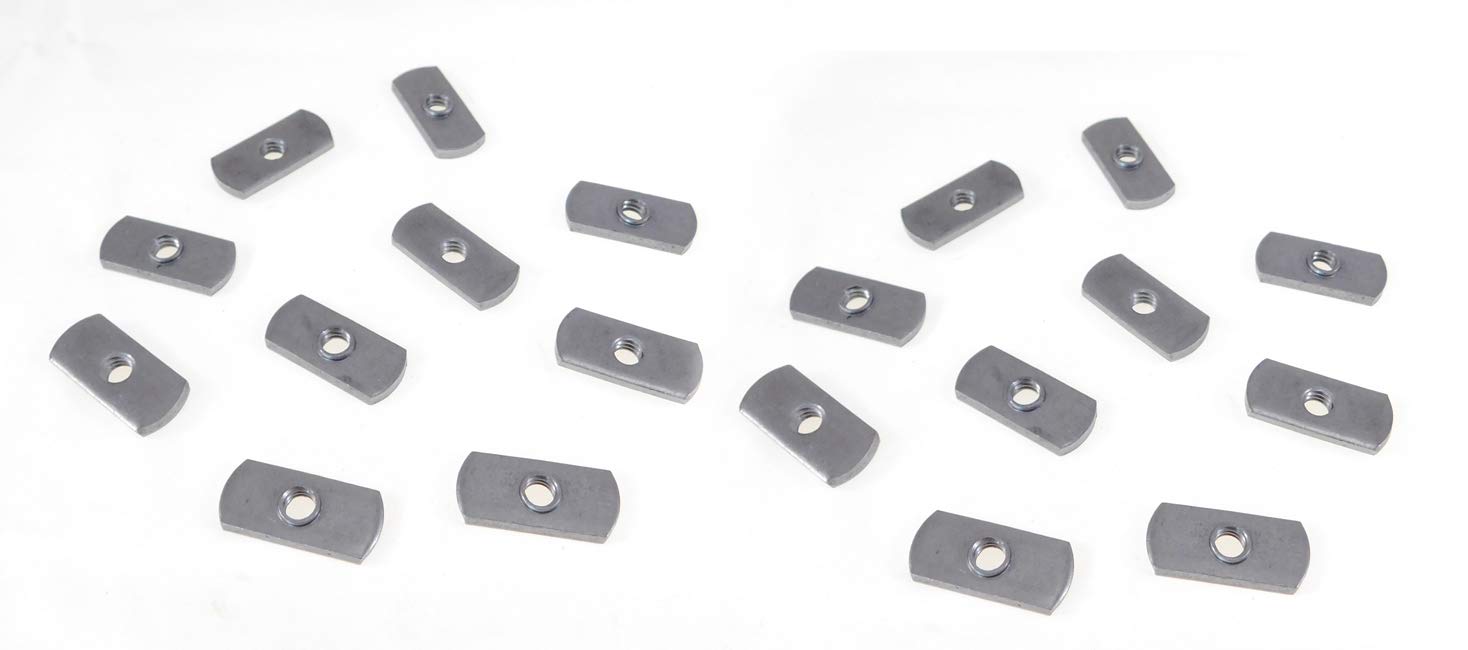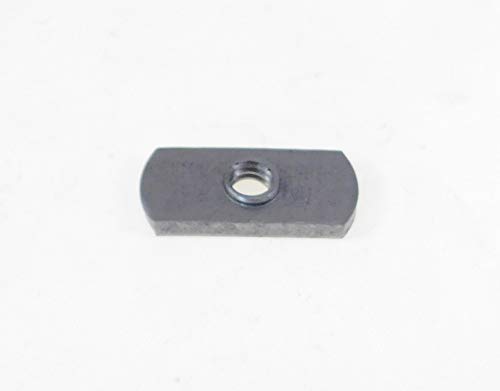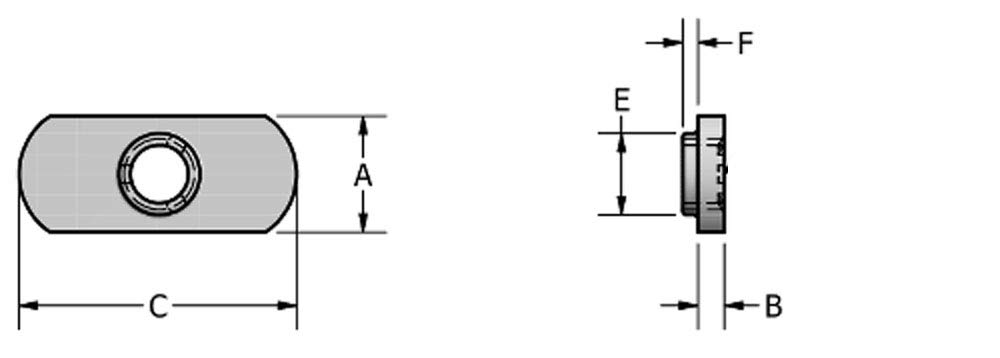
20 Pack 1/4-20 Spot Weld Nuts - Double Tab - ND 2118
Category: Industrial & Scientific
This listing is for twenty pieces. The ND weld nut is a dual-tab spot weld nut for applications requiring additional strength where tension is against the weld. Established as the standard slot fastener in the aluminum extrusion industry (economy t nut). The location of the twin-tabs enables the ND to be used in bridging corners and recessed areas. A precision pilot speeds location and provides a full thread engagement. The ND can use the same electrodes, equipment and settings used in production, thus eliminating setup and changeover time, thereby lowering in-place-fastener cost. Thread Size 1/4-20 Width (in) 1/2 Thickness (in) 1/8 Length (in) 1-1/8 Hole In Sheet (in) 0.312 Material C1010 High-Welding Quality, Low Carbon Steel Plain Finish Threads Unified Standard Class 2B ASME B 1.1-2003
Features: 20 Pack 1/4-20 Spot Weld Nuts - Double Tab - ND 2118